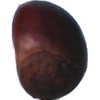
Label: Chestnut 1